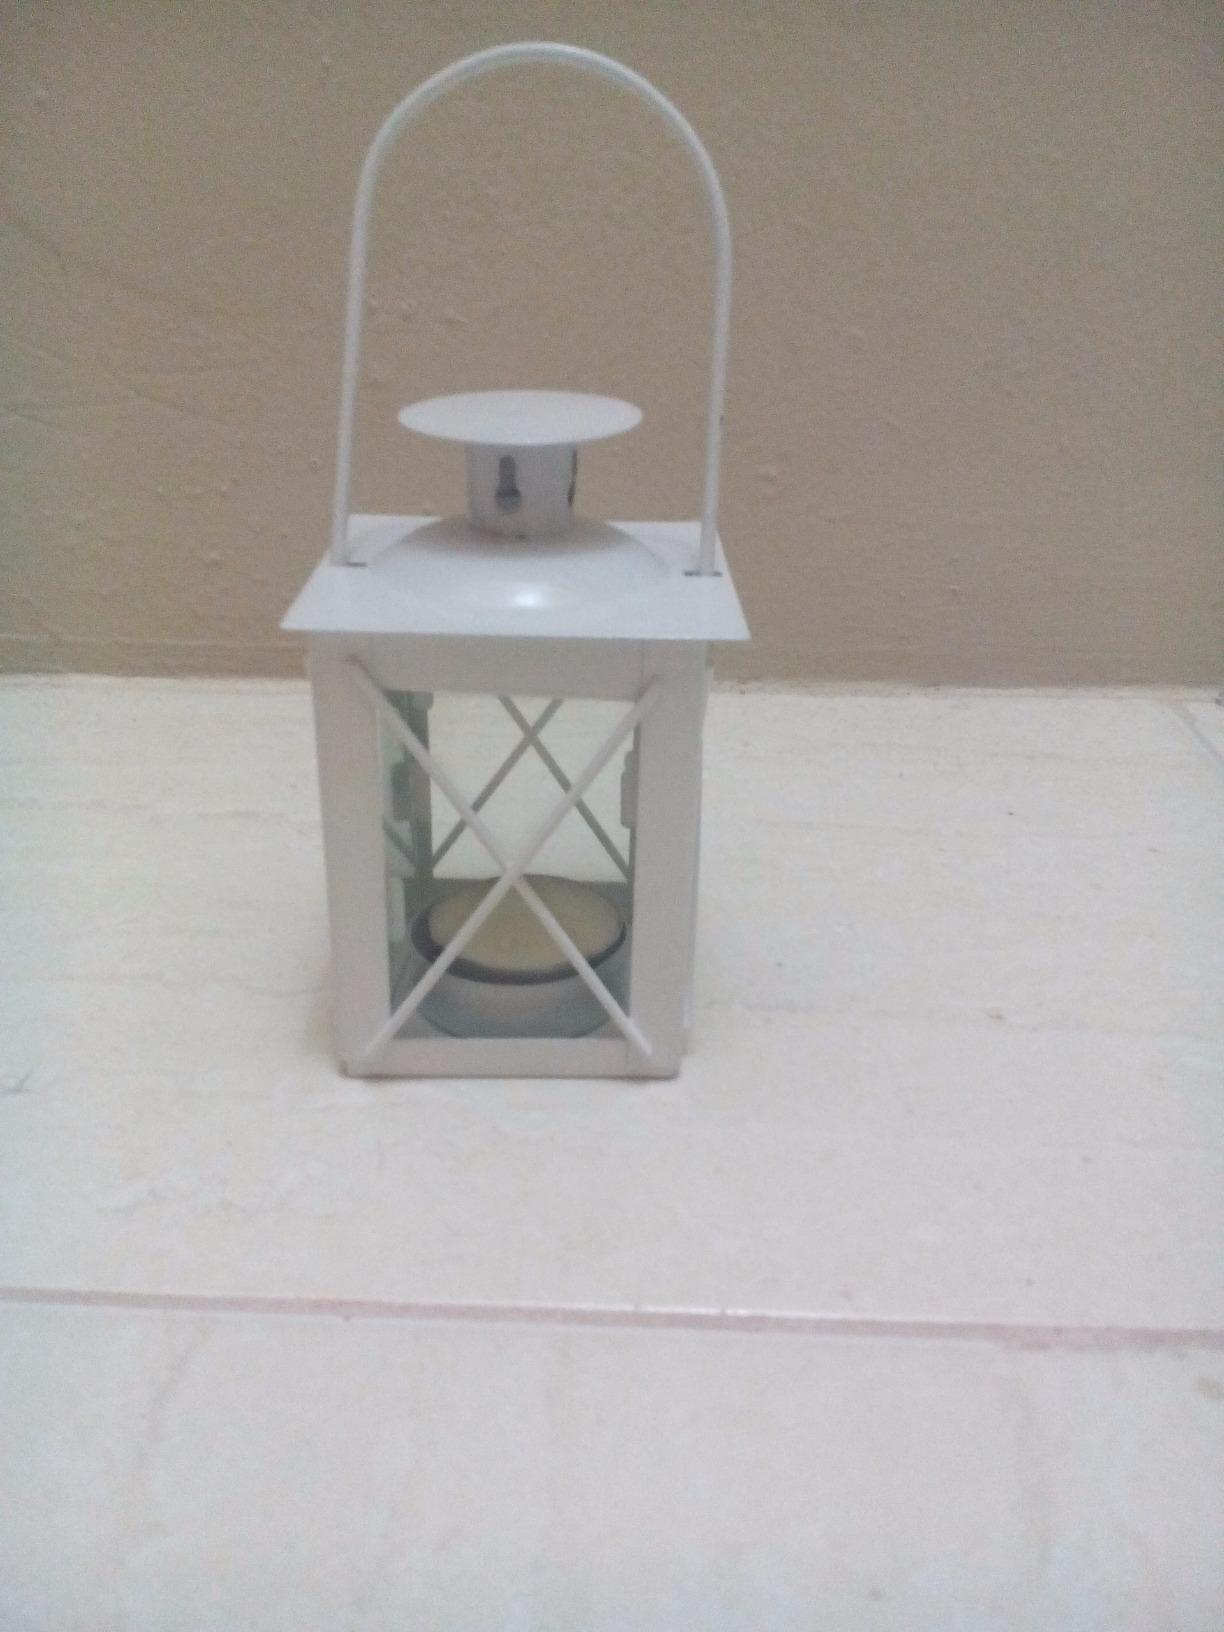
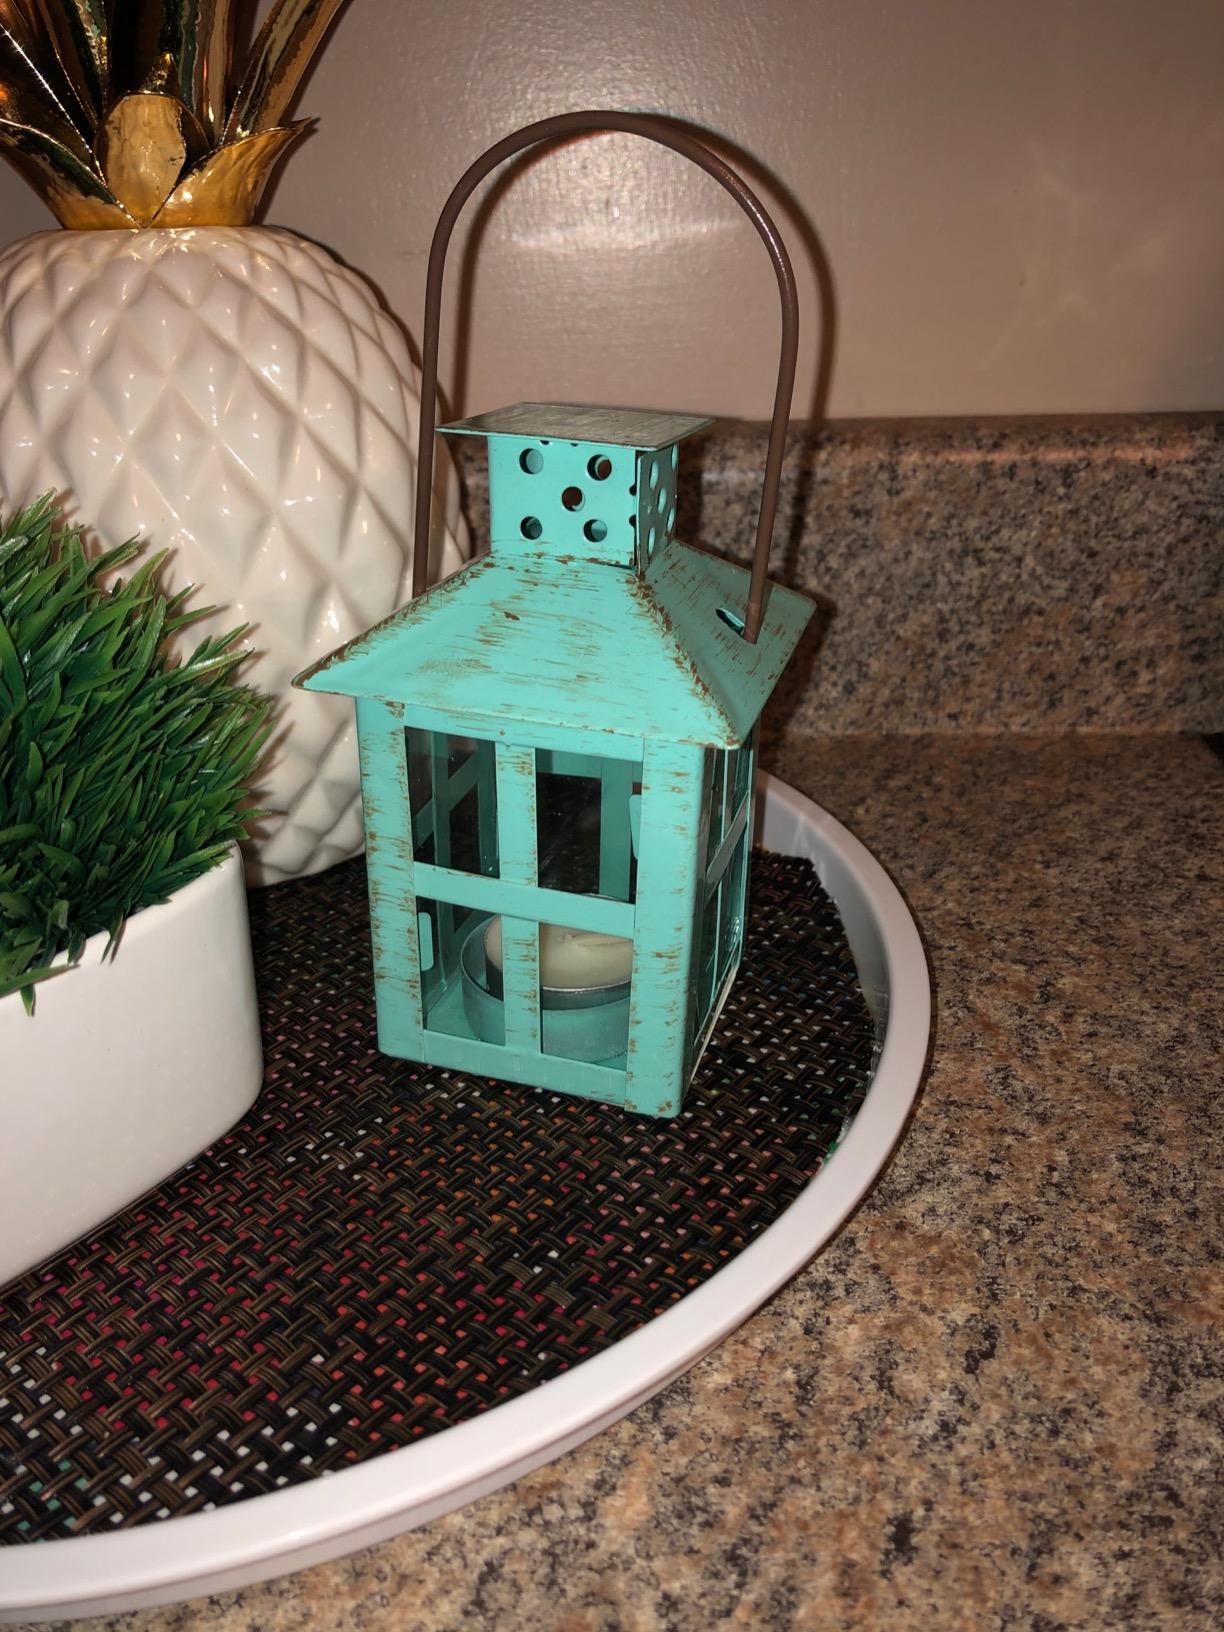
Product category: lantern
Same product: no